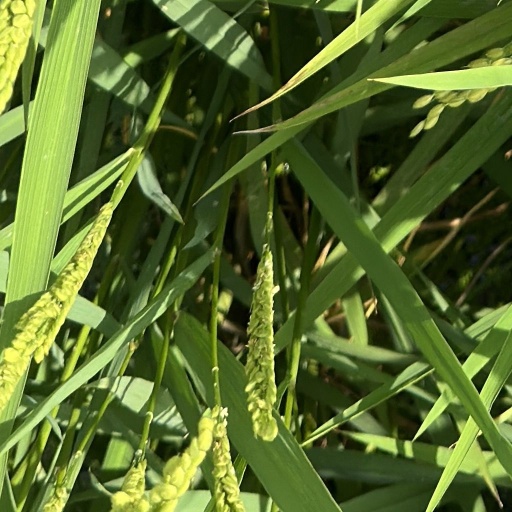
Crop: rice